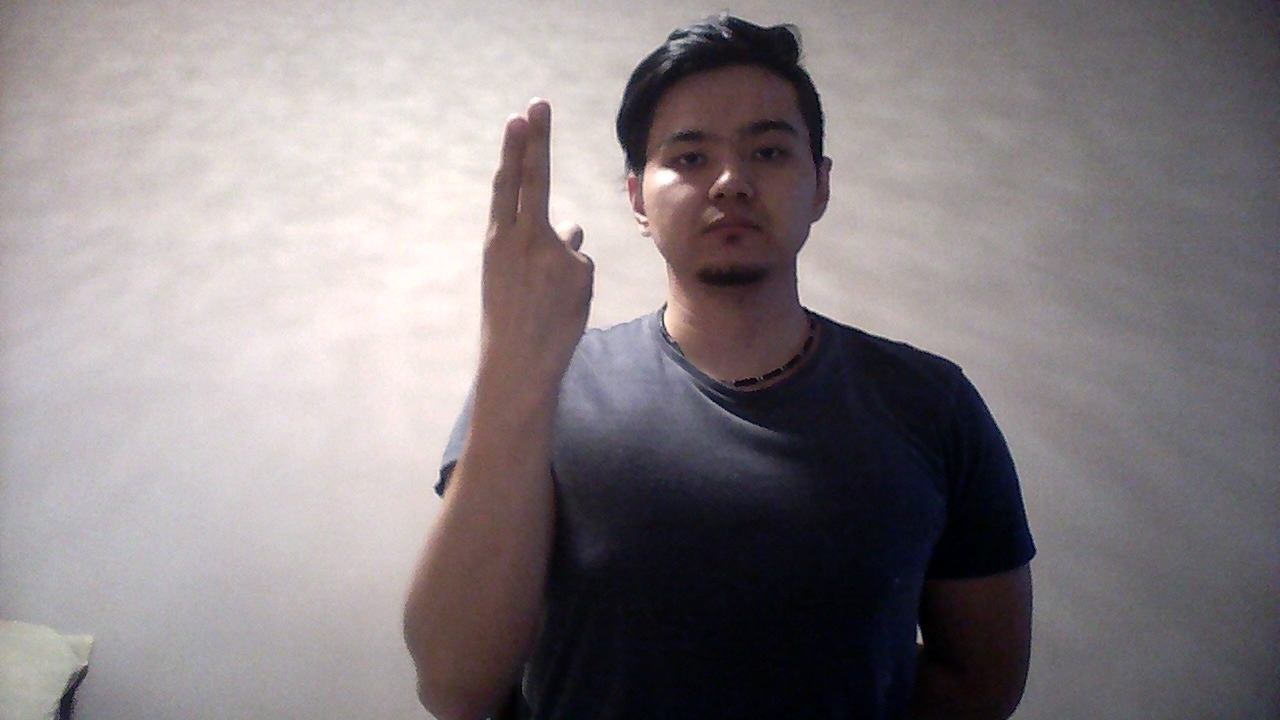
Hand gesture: two_up_inverted